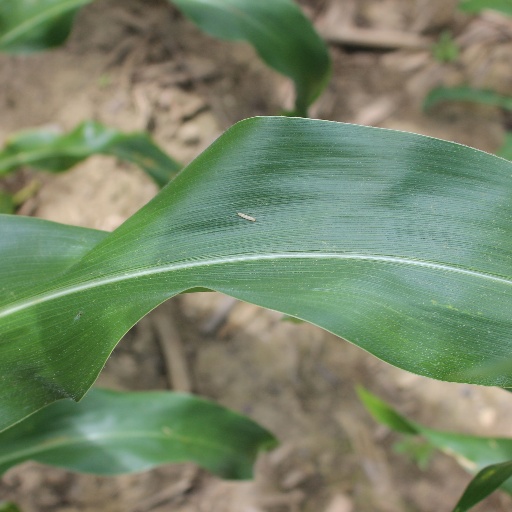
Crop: maize; corn